Soldatensender Calais

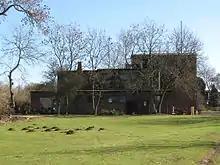
Soldatensender Calais studio, Milton Bryan

Soldatensender Calais (G.9) ("Soldiers' Radio Calais") was a British black propaganda broadcaster during the Second World War operated by the Political Warfare Executive. It pretended to be a station of the German military broadcasting network. The station was in operation between 14 November 1943 and 30 April 1945, when it ceased operations.